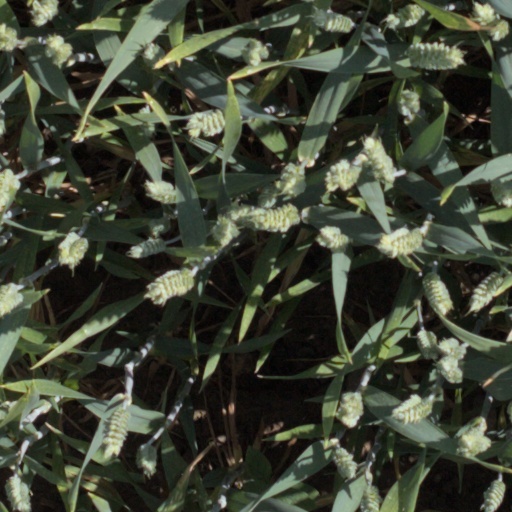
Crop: wheat